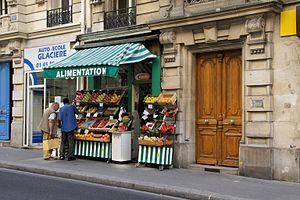
En droit français, un commerçant est une personne physique ou morale qui exerce des actes de commerce et en fait sa profession habituelle. En droit, le statut de commerçant est une qualité.